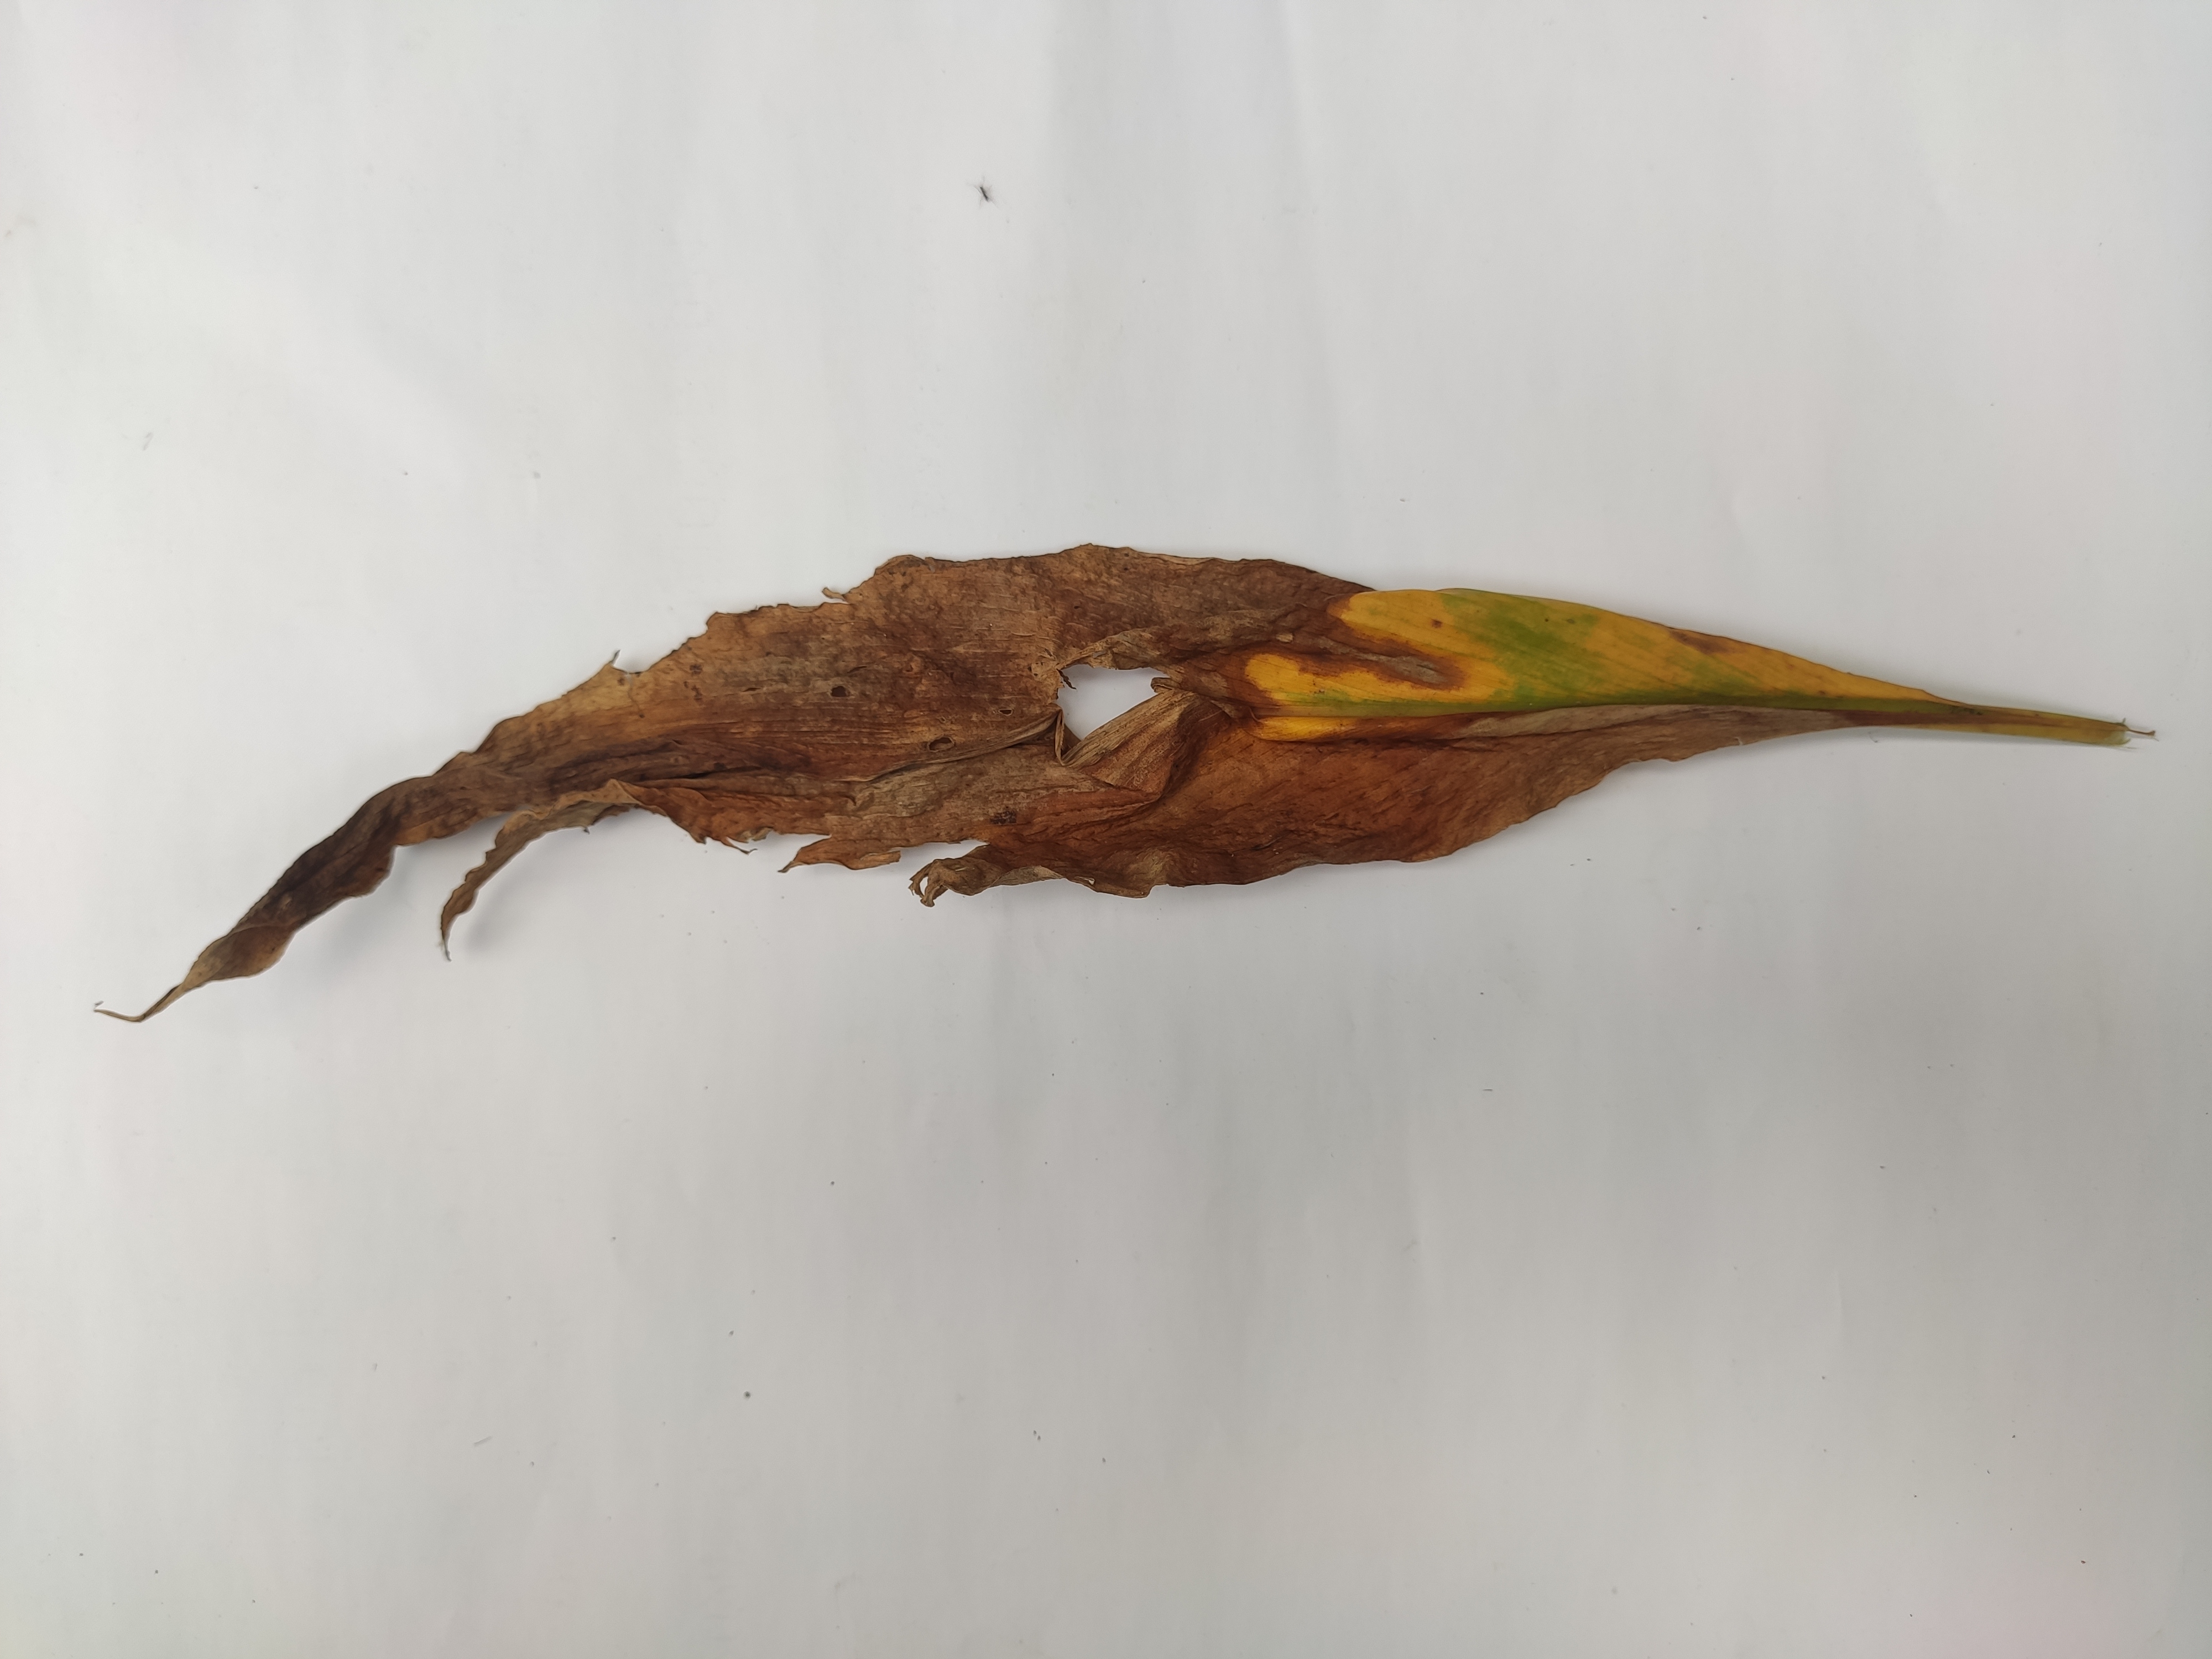
Label: Blotch